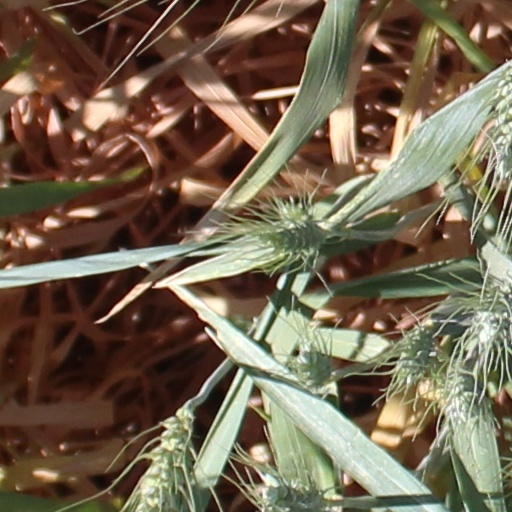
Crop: wheat